New York State Route 277

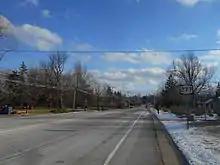
NY 277 southbound from NY 324 in Amherst

North of an abandoned railroad grade, NY 277 and Union Road become a four-lane residential boulevard through Maryvale, crossing a junction with Genesee Street and soon into an interchange with NY 33 (the Kensington Expressway). North of the Kensington, NY 277 remains a four-lane boulevard through U-Crest and Maryvale, passing numerous residences on its way north into the town of Amherst. After crossing a junction with Wehrle Drive (CR 290), NY 277, known now as South Union Road, crosses under the New York State Thruway (I-90) just east of exit 50 and west of the Williamsville toll barrier, now in the village of Williamsville.